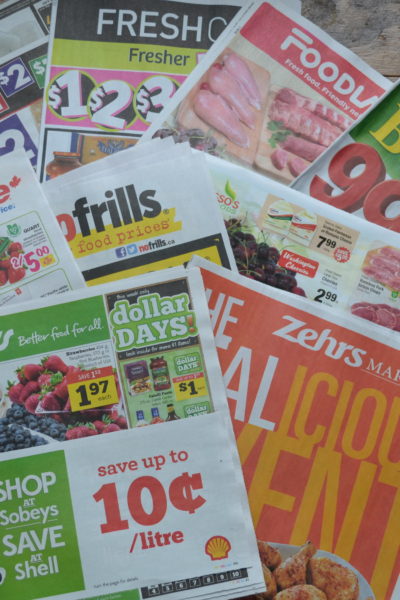
Label: paper